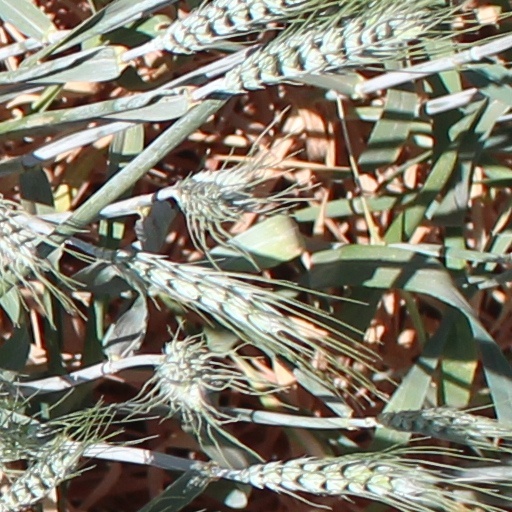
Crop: wheat